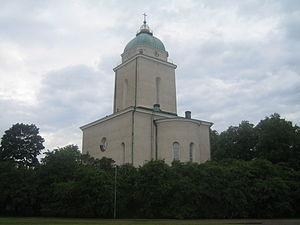
Le Suomenlinna, ou Sveaborg, ou Viapori est une forteresse maritime habitée, construite sur six îles d'Helsinki, capitale de la Finlande. Elle est classée sur la liste du patrimoine mondial par l'UNESCO. Elle est très fréquentée, aussi bien par les touristes que par les habitants de la région.